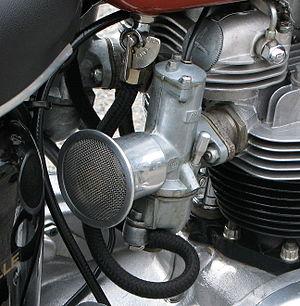
AMAL était une société d'ingénierie britannique basée à Birmingham, Angleterre, qui commercialisait des accessoires pour motos et les fabricants de petits moteurs industriels entre 1927 et 1993.